The Pyx

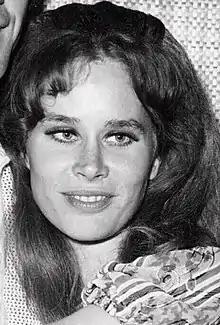
Karen Black received critical praise for her performance

Beatrice McKenna of "Films in Review" wrote: "Director Harvey Hart has worked well with editor Ron Wisman in using flashbacks and cutting, giving pace and excitement and a good deal of suspense to a plot which opens with the death of Karen Black... Miss Black gives a fine performance, ably assisted by Christopher Plummer, a policeman investigating her death." Edward L. Blank of "The Pittsburgh Press" praised Black's performance as her "best yet", also lauding the film's old-fashioned narrative style, but conceding: "Today's audiences, I fear, won't try something (for them) different. Yesterday's audiences won't leave their living rooms. And the people who made "The Pyx" will wonder if they should have jazzed it up with contemporary compromises."